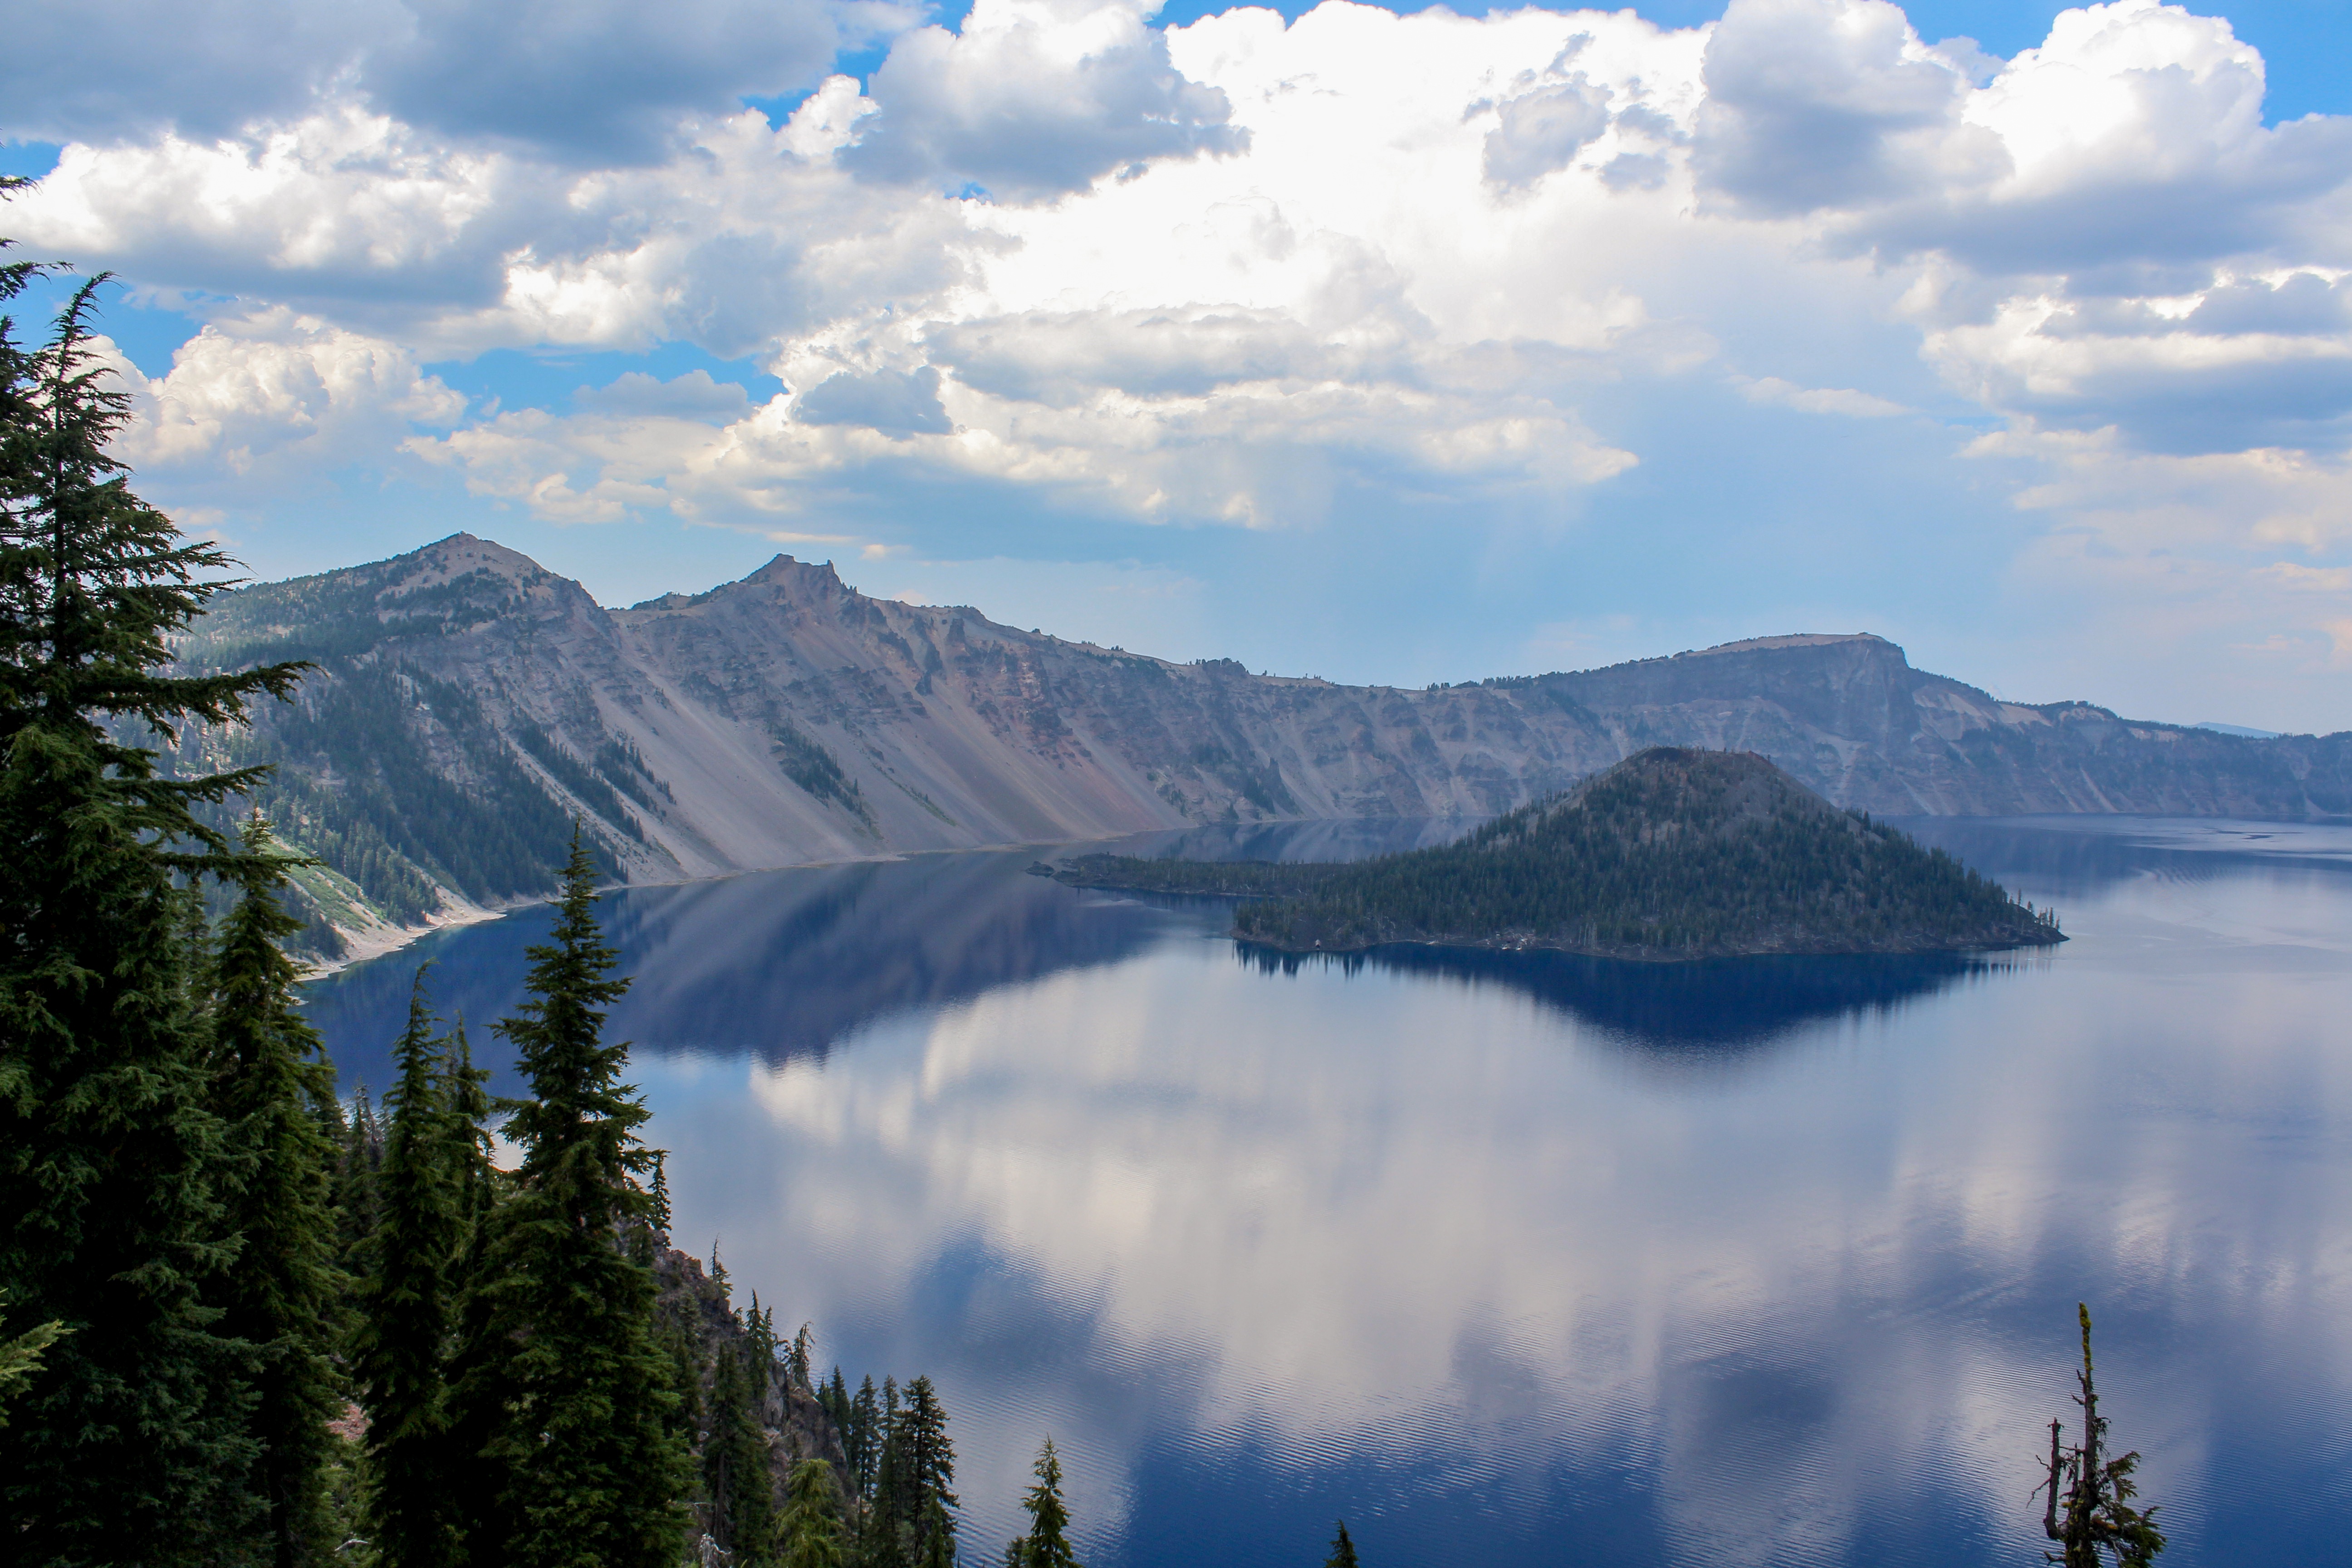
landscape, nature, wilderness, mountain, cloud, lake, mountain range, reflection, fjord, reservoir, ridge, alps, fell, loch, crater lake, landform, geographical feature, atmospheric phenomenon, mountainous landforms